Sébastien Demar

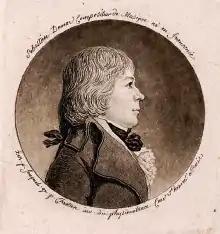

Jakob-Ignaz-Sebastian Demar (29 June 1763 – 25 July 1832) (often wrongly called Jean-Sébastien Demar or much more recently Jacques-Sébastien) was a German pianist, composer, conductor, music teacher and organist.